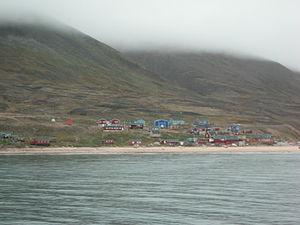
Siorapaluk est un village groenlandais situé dans la municipalité d'Avannaata près de Qaanaaq, au nord du Groenland. La population était de 75 habitants en 2012. Il s'agit du village le plus septentrional du Groenland si l'on exclut la base aérienne Nord, au nord-est de l'île.